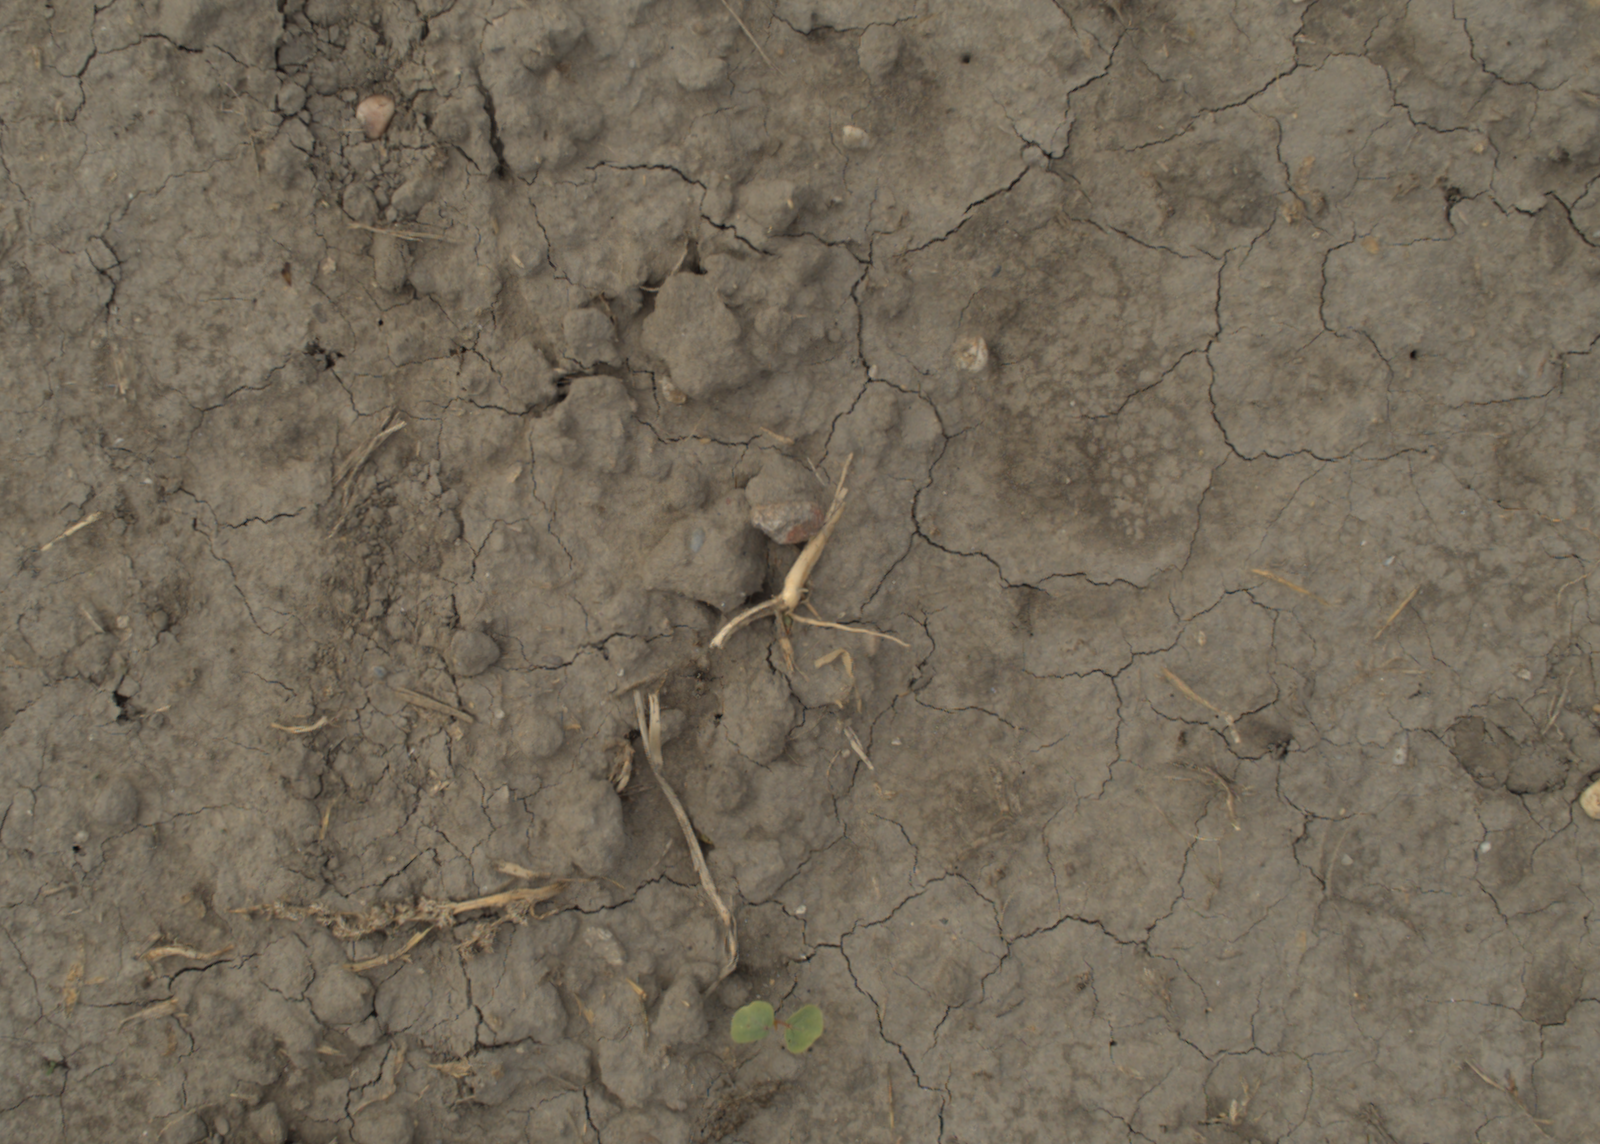
Capture date: 21.09.2021 11:00:29
Weather: mixed
Wind: light
Seeding date: 02.09.2021
Plant canopy height (mm): 962